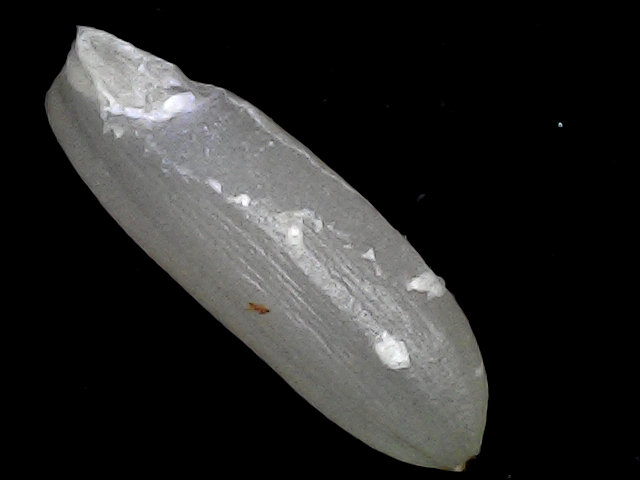
Rice variety: BRRI67